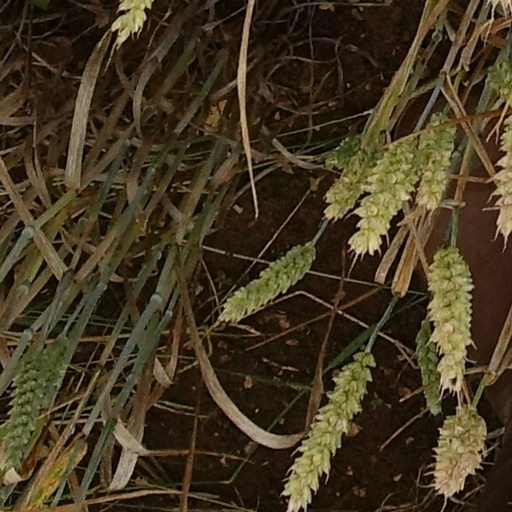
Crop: wheat